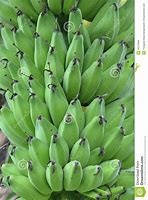
Label: banana